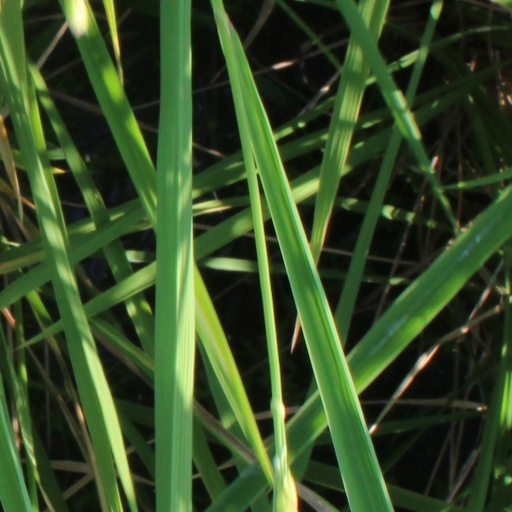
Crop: rice